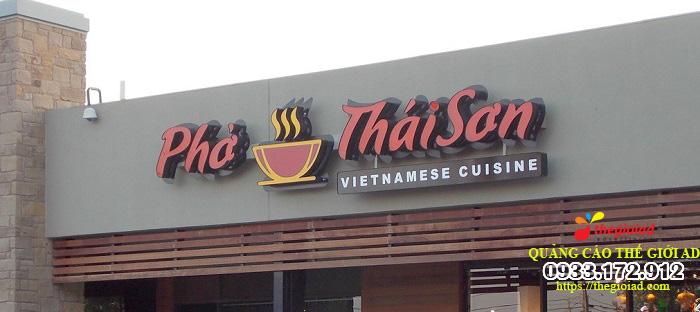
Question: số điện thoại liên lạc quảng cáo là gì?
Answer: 0933172912